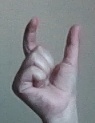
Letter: nun